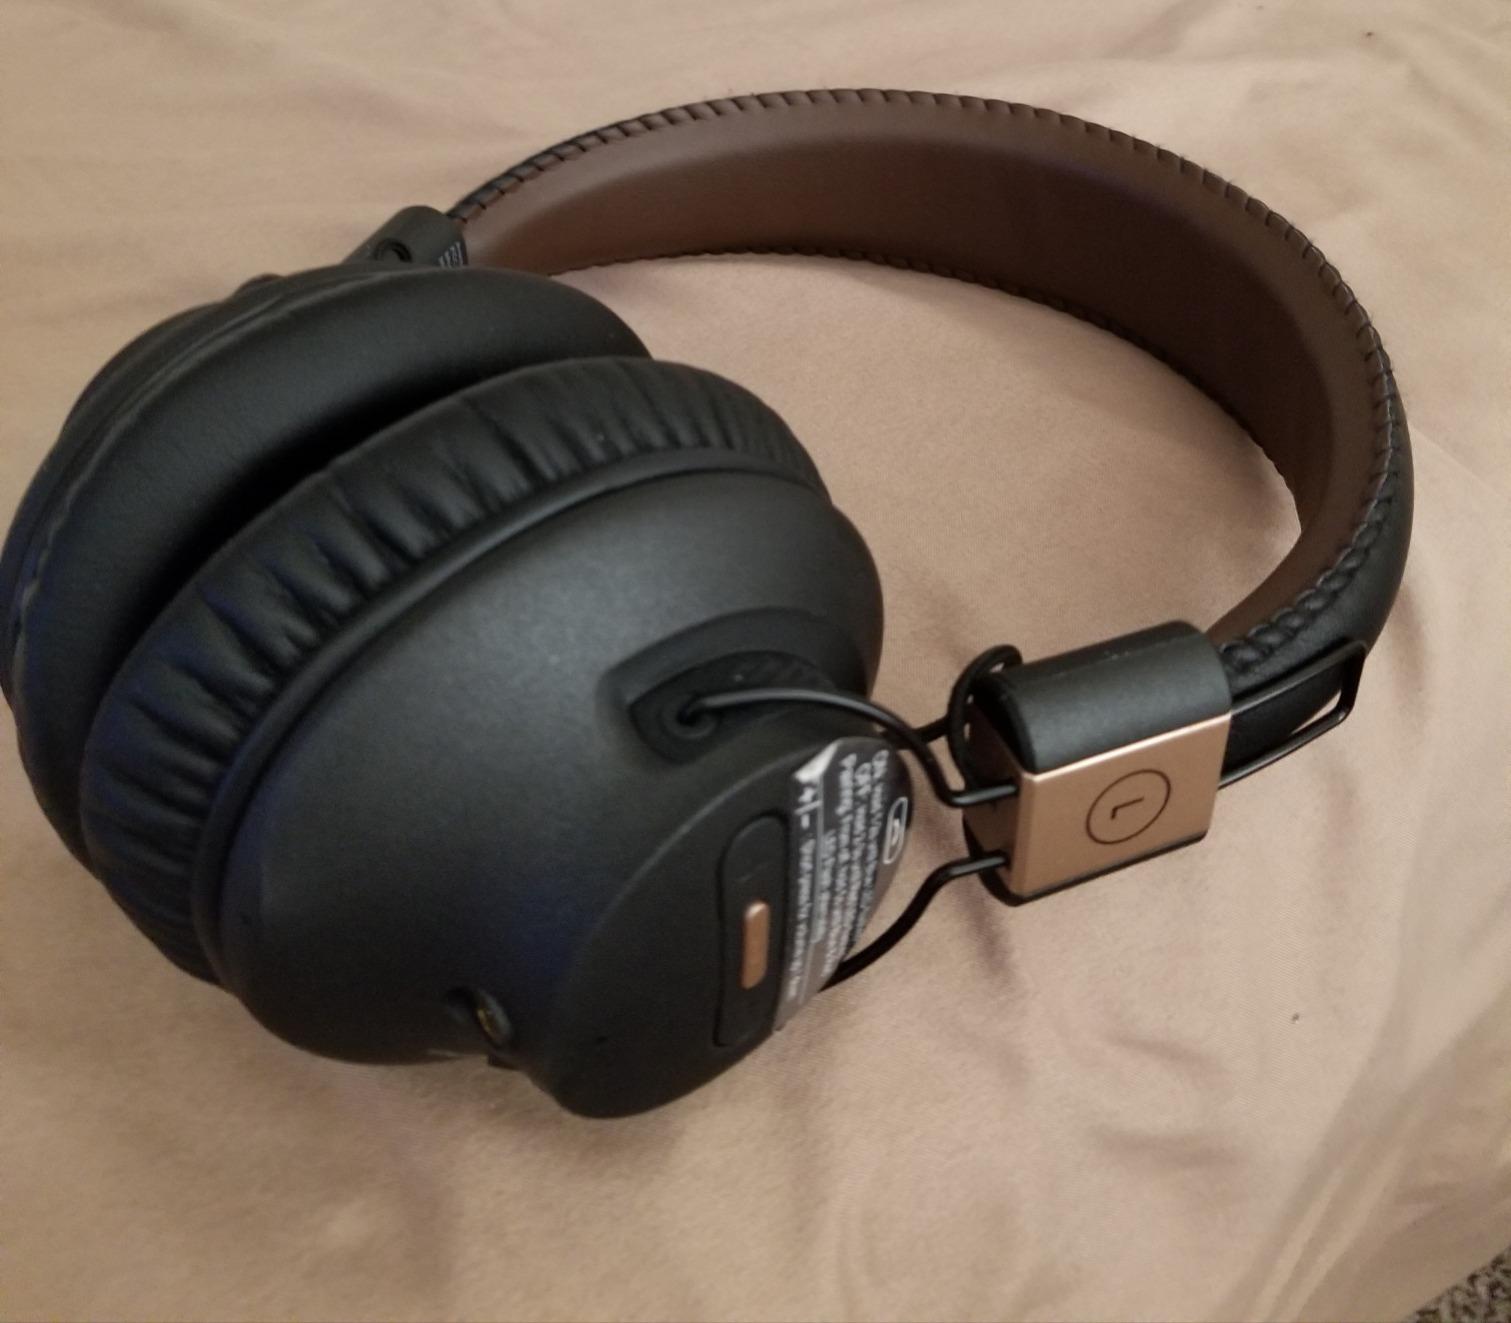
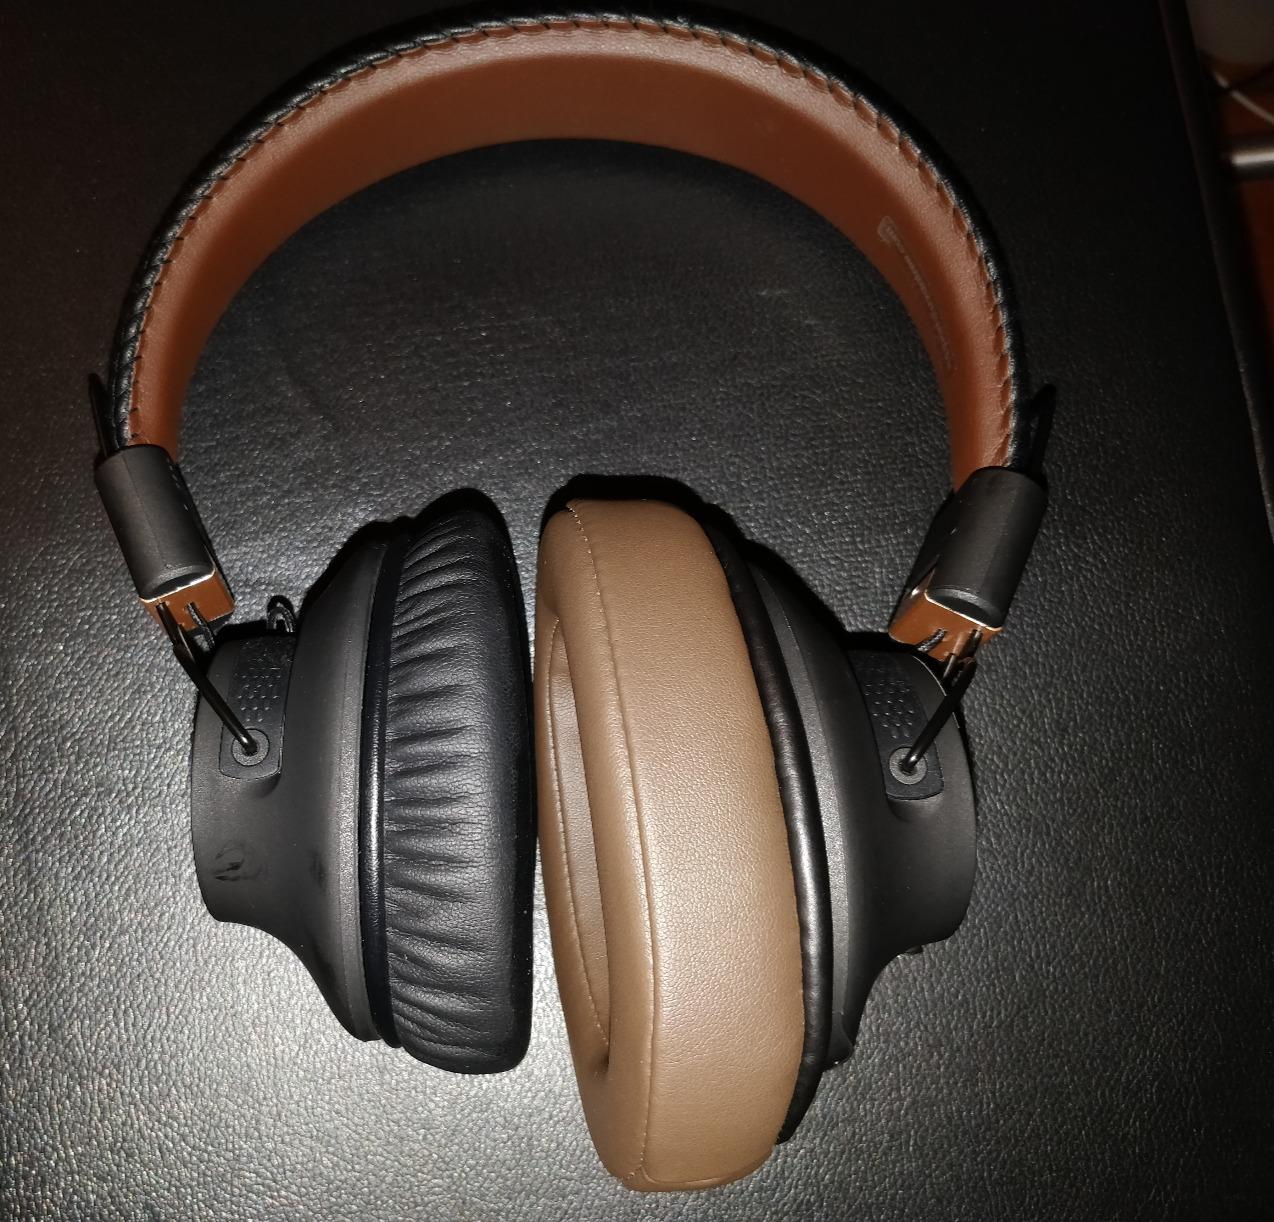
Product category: headphones
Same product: yes